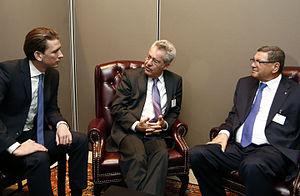
Habib Essid, né le 1ᵉʳ juin 1949 à Sousse, est un homme d'État et ingénieur agricole tunisien, 14ᵉ chef du gouvernement de la Tunisie indépendante du 6 février 2015 au 27 août 2016 et le premier depuis la promulgation de la Constitution du 7 février 2014, sous la présidence de Moncef Marzouki.